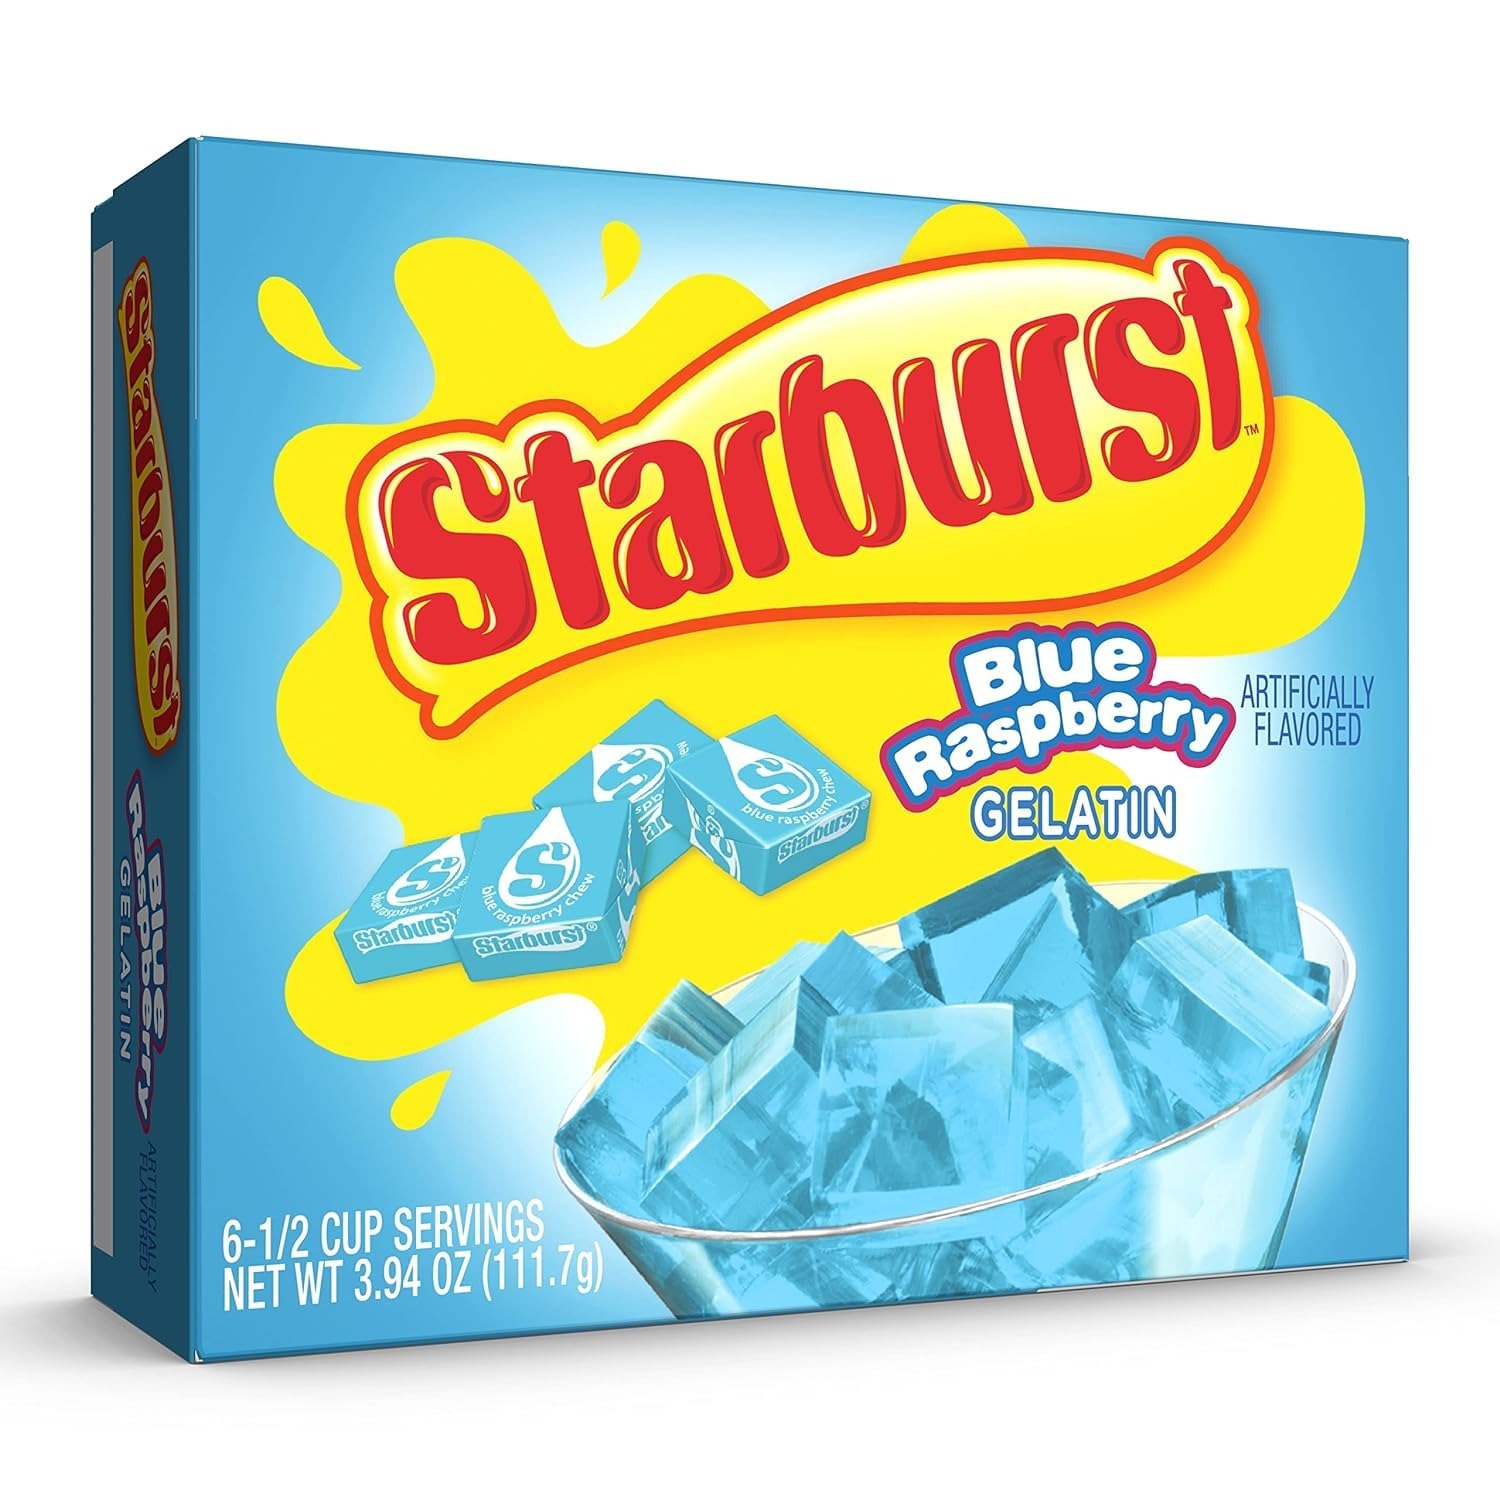
Item Name: Starburst Gelatin, Blue Raspberry, 3.93 OZ, 6 CT (Pack of 3)
Bullet Point 1: Each box makes 6 - 1/2 cup servings
Bullet Point 2: Only 70 calories per serving
Bullet Point 3: Delicious Starburst Blue Raspberry Flavor
Bullet Point 4: Easy to make: stir gelatin mix with 1 1/2 cup of boiling water, then stir in 1 1/2 cup of cold water and refrigerate until firm, about 4 hours
Bullet Point 5: Naturally a fat free dessert
Product Description: Unexplainably Juicy! Enjoy the fruity bursts of flavor with the all new Starburst gelatins! Each bite delivers the same fruity flavor as the candy you’ve loved since you were a kid. Whether you're in love with lemon, cherish cherry, go bonkers over blue raspberry or stockpile strawberry, you'll be satisfied.
Value: 11.79
Unit: Ounce

Price: 2.96